Hamnett Kirkes Pinhey

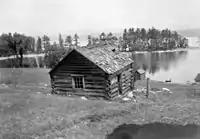
View of an early Pinhey family homestead in March Township with the Ottawa River in the background.

Hamnett Kirkes Pinhey (11 December 1784 – 3 March 1857) was a Canadian landowner and politician.